Siege warfare in ancient Rome

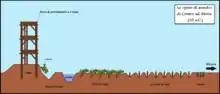
Graphic reconstruction of fortifications built by Caesar's group of engineers during the siege of Alesia (52 BC).

At Alesia, Caesar, in order to ensure a perfect blockade of the besieged, ordered the construction of a series of fortifications, called a "contravallation" (inner) and a "circumvallation" (outer), around the Gallic "oppidum". These works were completed in record time in three weeks, the first "contravallation" of fifteen kilometers all around the enemy "oppidum" (equal to ten Roman miles) and, outside it, for another nearly twenty-one kilometers (equal to fourteen miles). The works also included two "valli" (one outer and one inner) surmounted by a palisade; two pits, the nearest of which to the fortification, was filled with water from the surrounding rivers; a whole series of traps and deep holes, from the ""cervus"" at the front of the rampart under the palisade, to five orders of ""cippus"," eight of ""lilies"," and numerous ""stimuli"." nearly a thousand watchtowers manned by Roman artillery, twenty-three forts (""castella""), four large camps for legions (two for each "castrum") and four camps for the cavalry, legionary, auxiliary and Germanic legions.